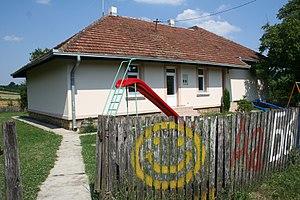
Bojić est un village de Serbie situé sur le territoire de la Ville de Šabac, district de Mačva. Au recensement de 2011, il comptait 340 habitants.